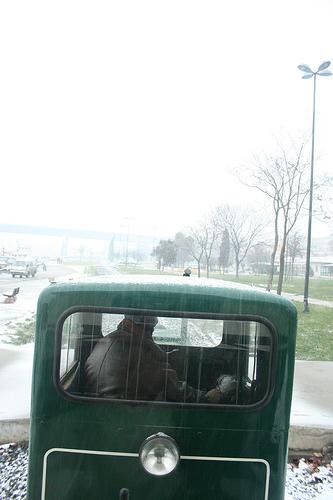
Weather: snow or frosty